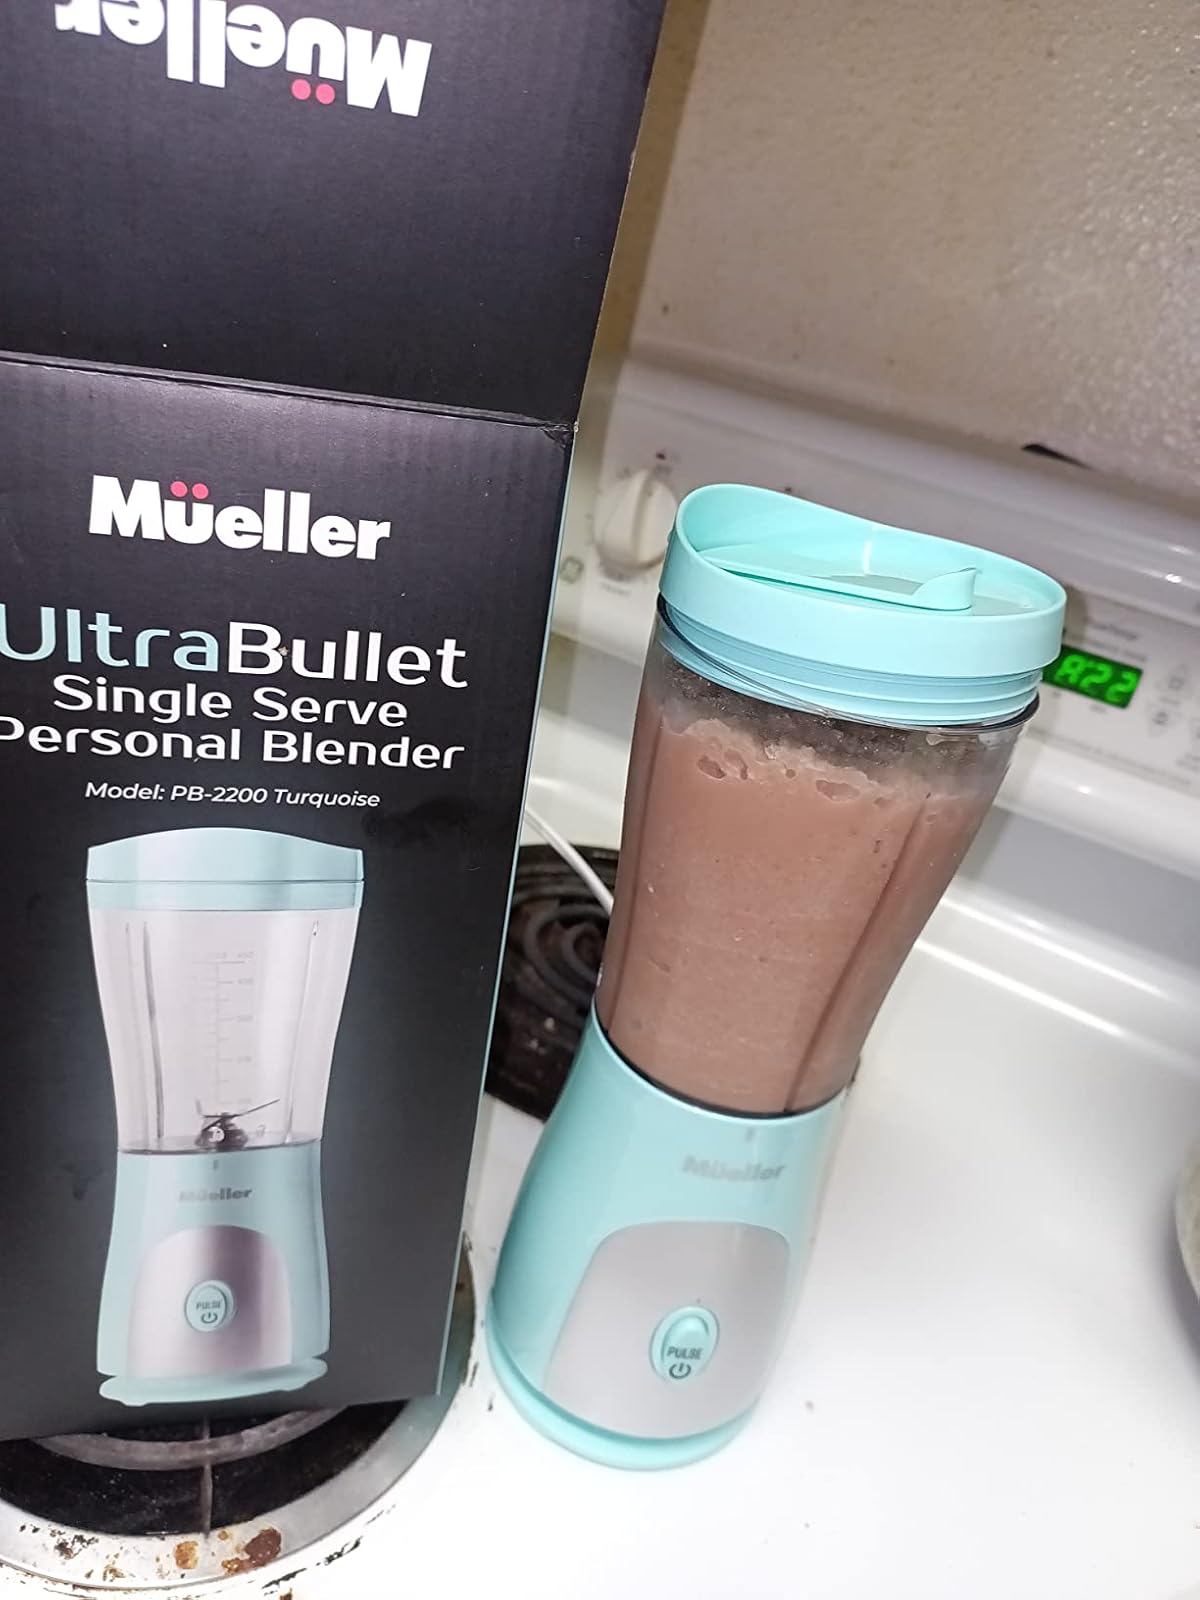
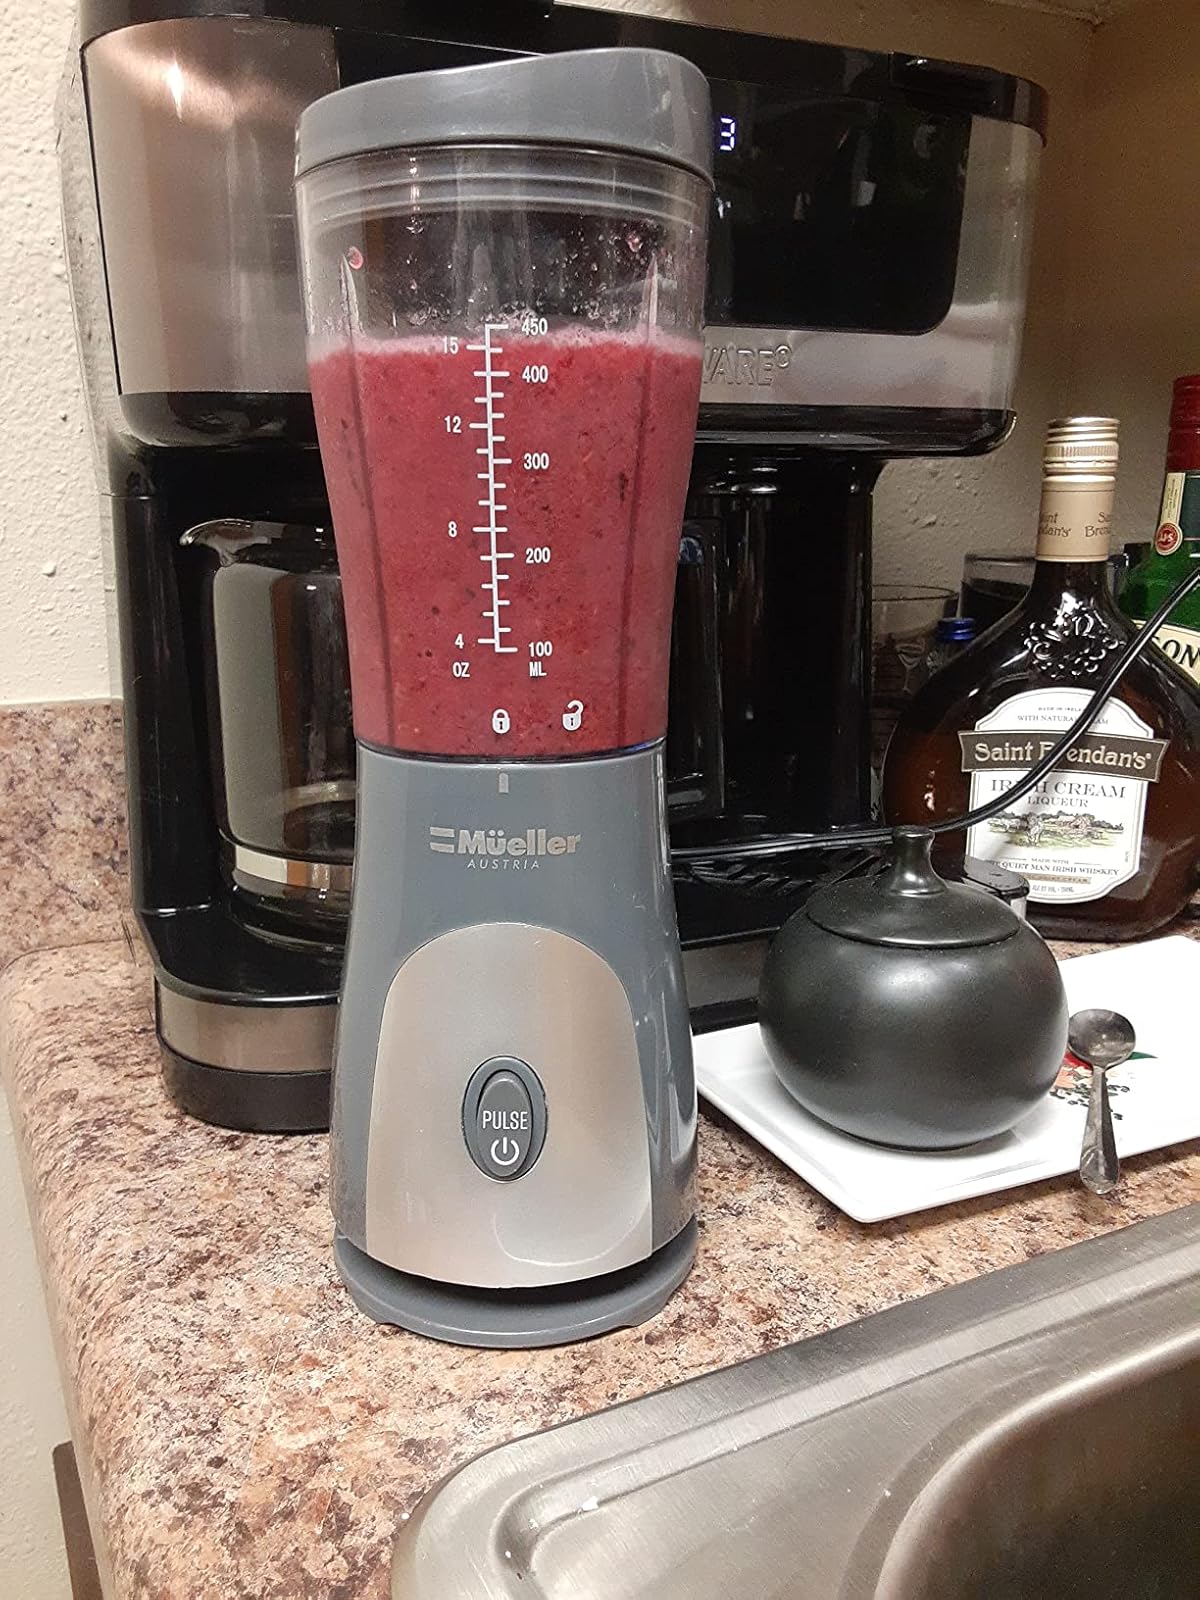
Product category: items_blender
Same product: no